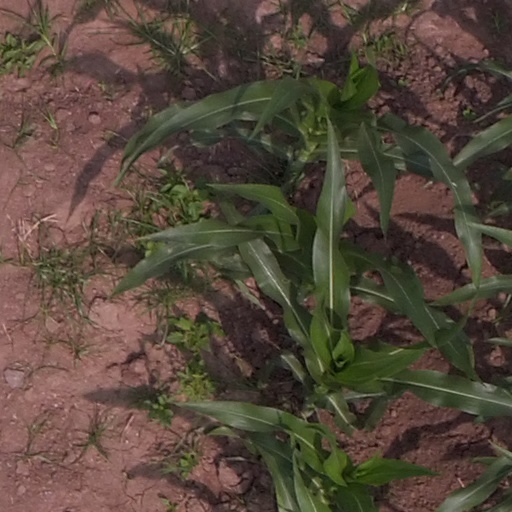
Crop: maize; corn